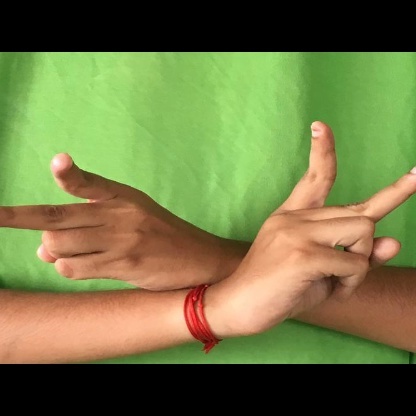
Mudra: Kartariswastika